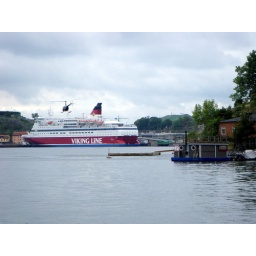
Helicopter flying low ~ 50 feet off the water in Stockholm